Boogie Woogie (Indian TV series)

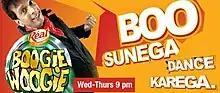

Boogie Woogie was an Indian dance competition television series created and directed by Naved Jaffrey, Ashu Jain and Ravi Behl for Sony Entertainment Television. Debuting in 1996, the show was judged by Indian film actor and television host Javed Jaffrey, who was the permanent judge. It is the oldest dance reality and it has become the longest running show in India. In the earlier seasons, the judges assigned various themes to episodes, including Bollywood, Horror, Friendship among others. It was also co-hosted by Kadambari Shantshri Desai from season 1 to 2.